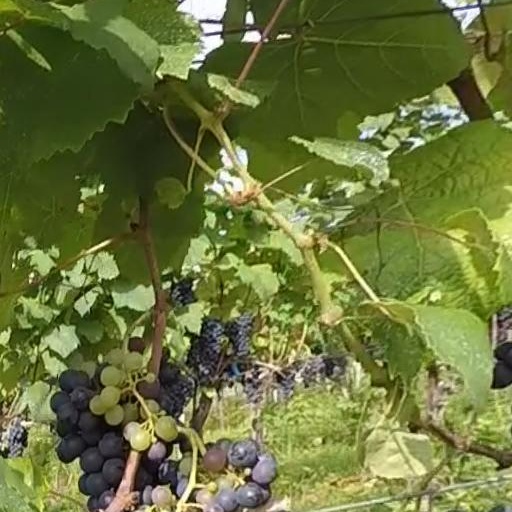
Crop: grape